Question: Please indicate a possible affordance area of frisbee that can be used for holding
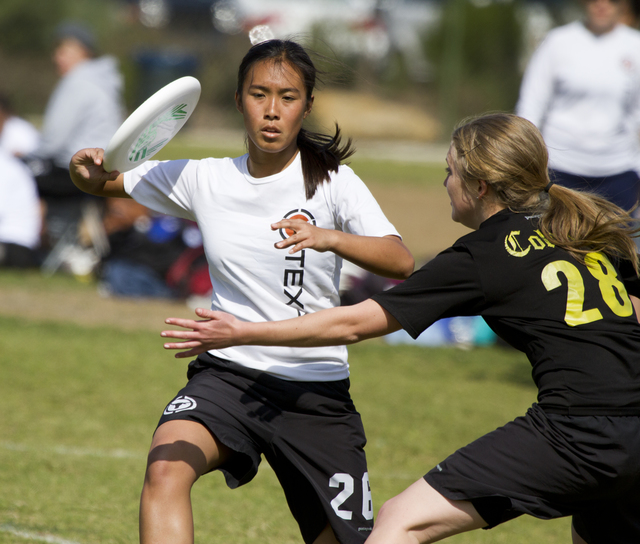
Answer: [84.643, 71.803, 208.99, 184.846]